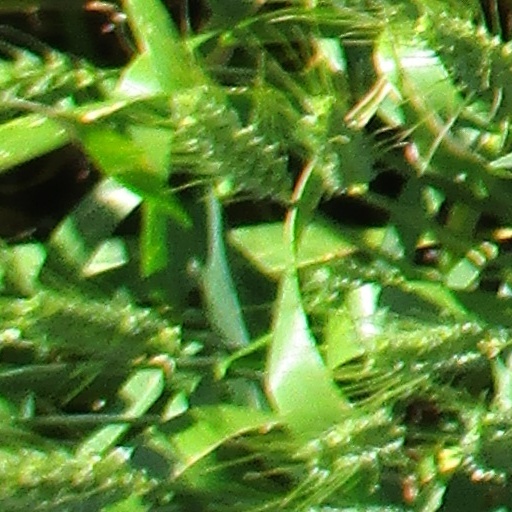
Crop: wheat